King's Official Birthday

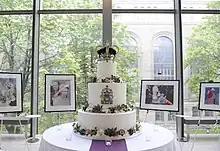
A birthday cake at a gala for Queen Elizabeth II's 90th birthday in May 2016

The first official birthday of Elizabeth II, daughter of George VI, was the last to be celebrated in June; the haphazard format was abandoned in 1952, when the Governor General-in-Council moved Empire Day and an amendment to the law moved Victoria Day both to the Monday before 25 May. The Canadian monarch's official birthday in Canada was, by regular viceregal proclamations, made to fall on this same date every year between 1953 and 1957, when a royal proclamation issued on 5 February established the Queen's official birthday as the last Monday before 25 May, making the link between Victoria Day and the sovereign's official birthday permanent, though not expressed explicitly.